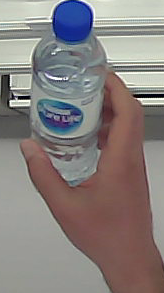
Product: nestle_water